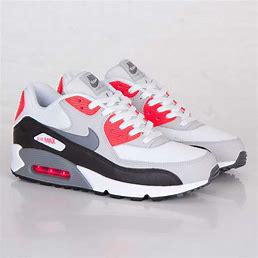
Brand: Nike
Model: Air Max 90 LTR